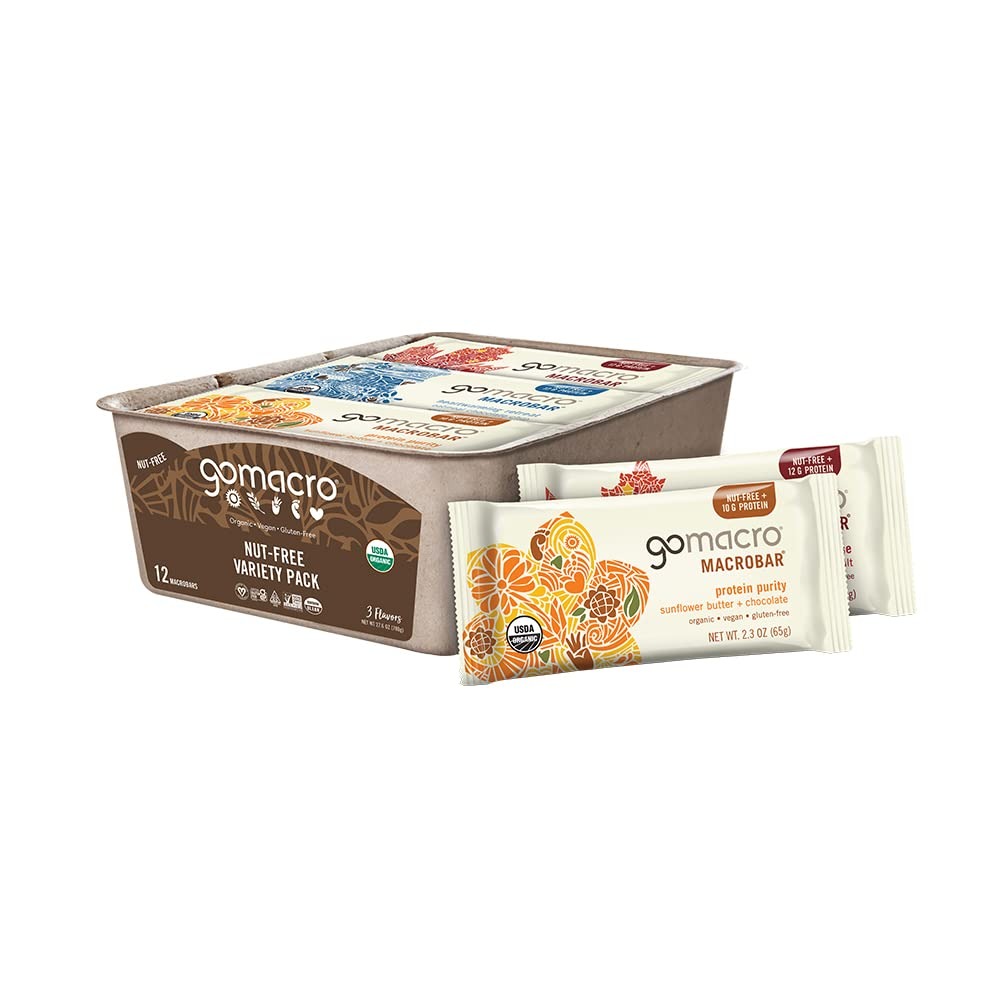
Item Name: GoMacro MacroBar Organic Vegan Protein Bars, Nut Free Variety Pack, 2.3 Oz, 12 Count
Bullet Point 1: FIND YOUR NEW FAVORITE NUT-FREE BAR: No nuts, no problem! This nut-free mix contains 4 bars of each of our 3 nut-free favorites including Sunflower Butter + Chocolate, Maple Sea Salt, and Oatmeal Chocolate Chip.
Bullet Point 2: HEALTHY INDULGENCE: Stay energized, satisfied, and fueled with recognizable ingredients and plant-based protein. Whether you enjoy one as a meal replacement, snack bar on-the-go, or delicious treat, eating clean never tasted so good!
Bullet Point 3: CERTIFICATIONS YOU CAN TRUST: All GoMacro protein bars are Certified Organic, Vegan, Gluten-Free, Kosher, Non-GMO, C.L.E.A.N., and Soy-Free so you can snack with confidence. If there were a certification for delicious, we’d have that too!
Bullet Point 4: RESPONSIBLY SOURCED: We believe that natural food that is closer to the earth and less processed is healthier for the body and soul. We only work with suppliers who meet our high standards for taste, certifications, and environmental stewardship.
Bullet Point 5: HIGH PROTEIN SNACKS ON A MISSION: Mother-daughter owned, sustainably driven, and based in a rural community, our mission is to spread awareness for a balanced, plant-based lifestyle with delicious, organic bars that help have positive effects on the world.
Value: 12.0
Unit: Count

Price: 24.39